Walloon language

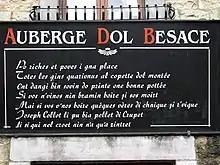
An auberge's sign in Crupet

From a linguistic point of view, Louis Remacle has shown that a good number of the developments that we now consider typical of Walloon appeared between the 8th and 12th centuries. Walloon "had a clearly defined identity from the beginning of the 13th century". In any case, linguistic texts from the time do not mention the language, although they mention others in the "langue d'oïl" family, such as Picard and Lorrain. During the 15th century, scribes in the region called the language "Roman" when they needed to distinguish it. It is not until the beginning of the 16th century that first occurrence of the word "Walloon" appeared in the current linguistic sense. In 1510 or 1511, Jean Lemaire de Belges made the connection between ' to ':